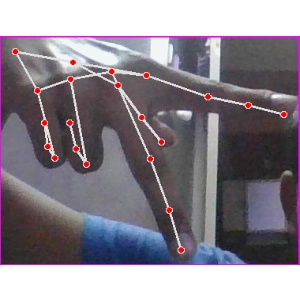
अक्षर: प